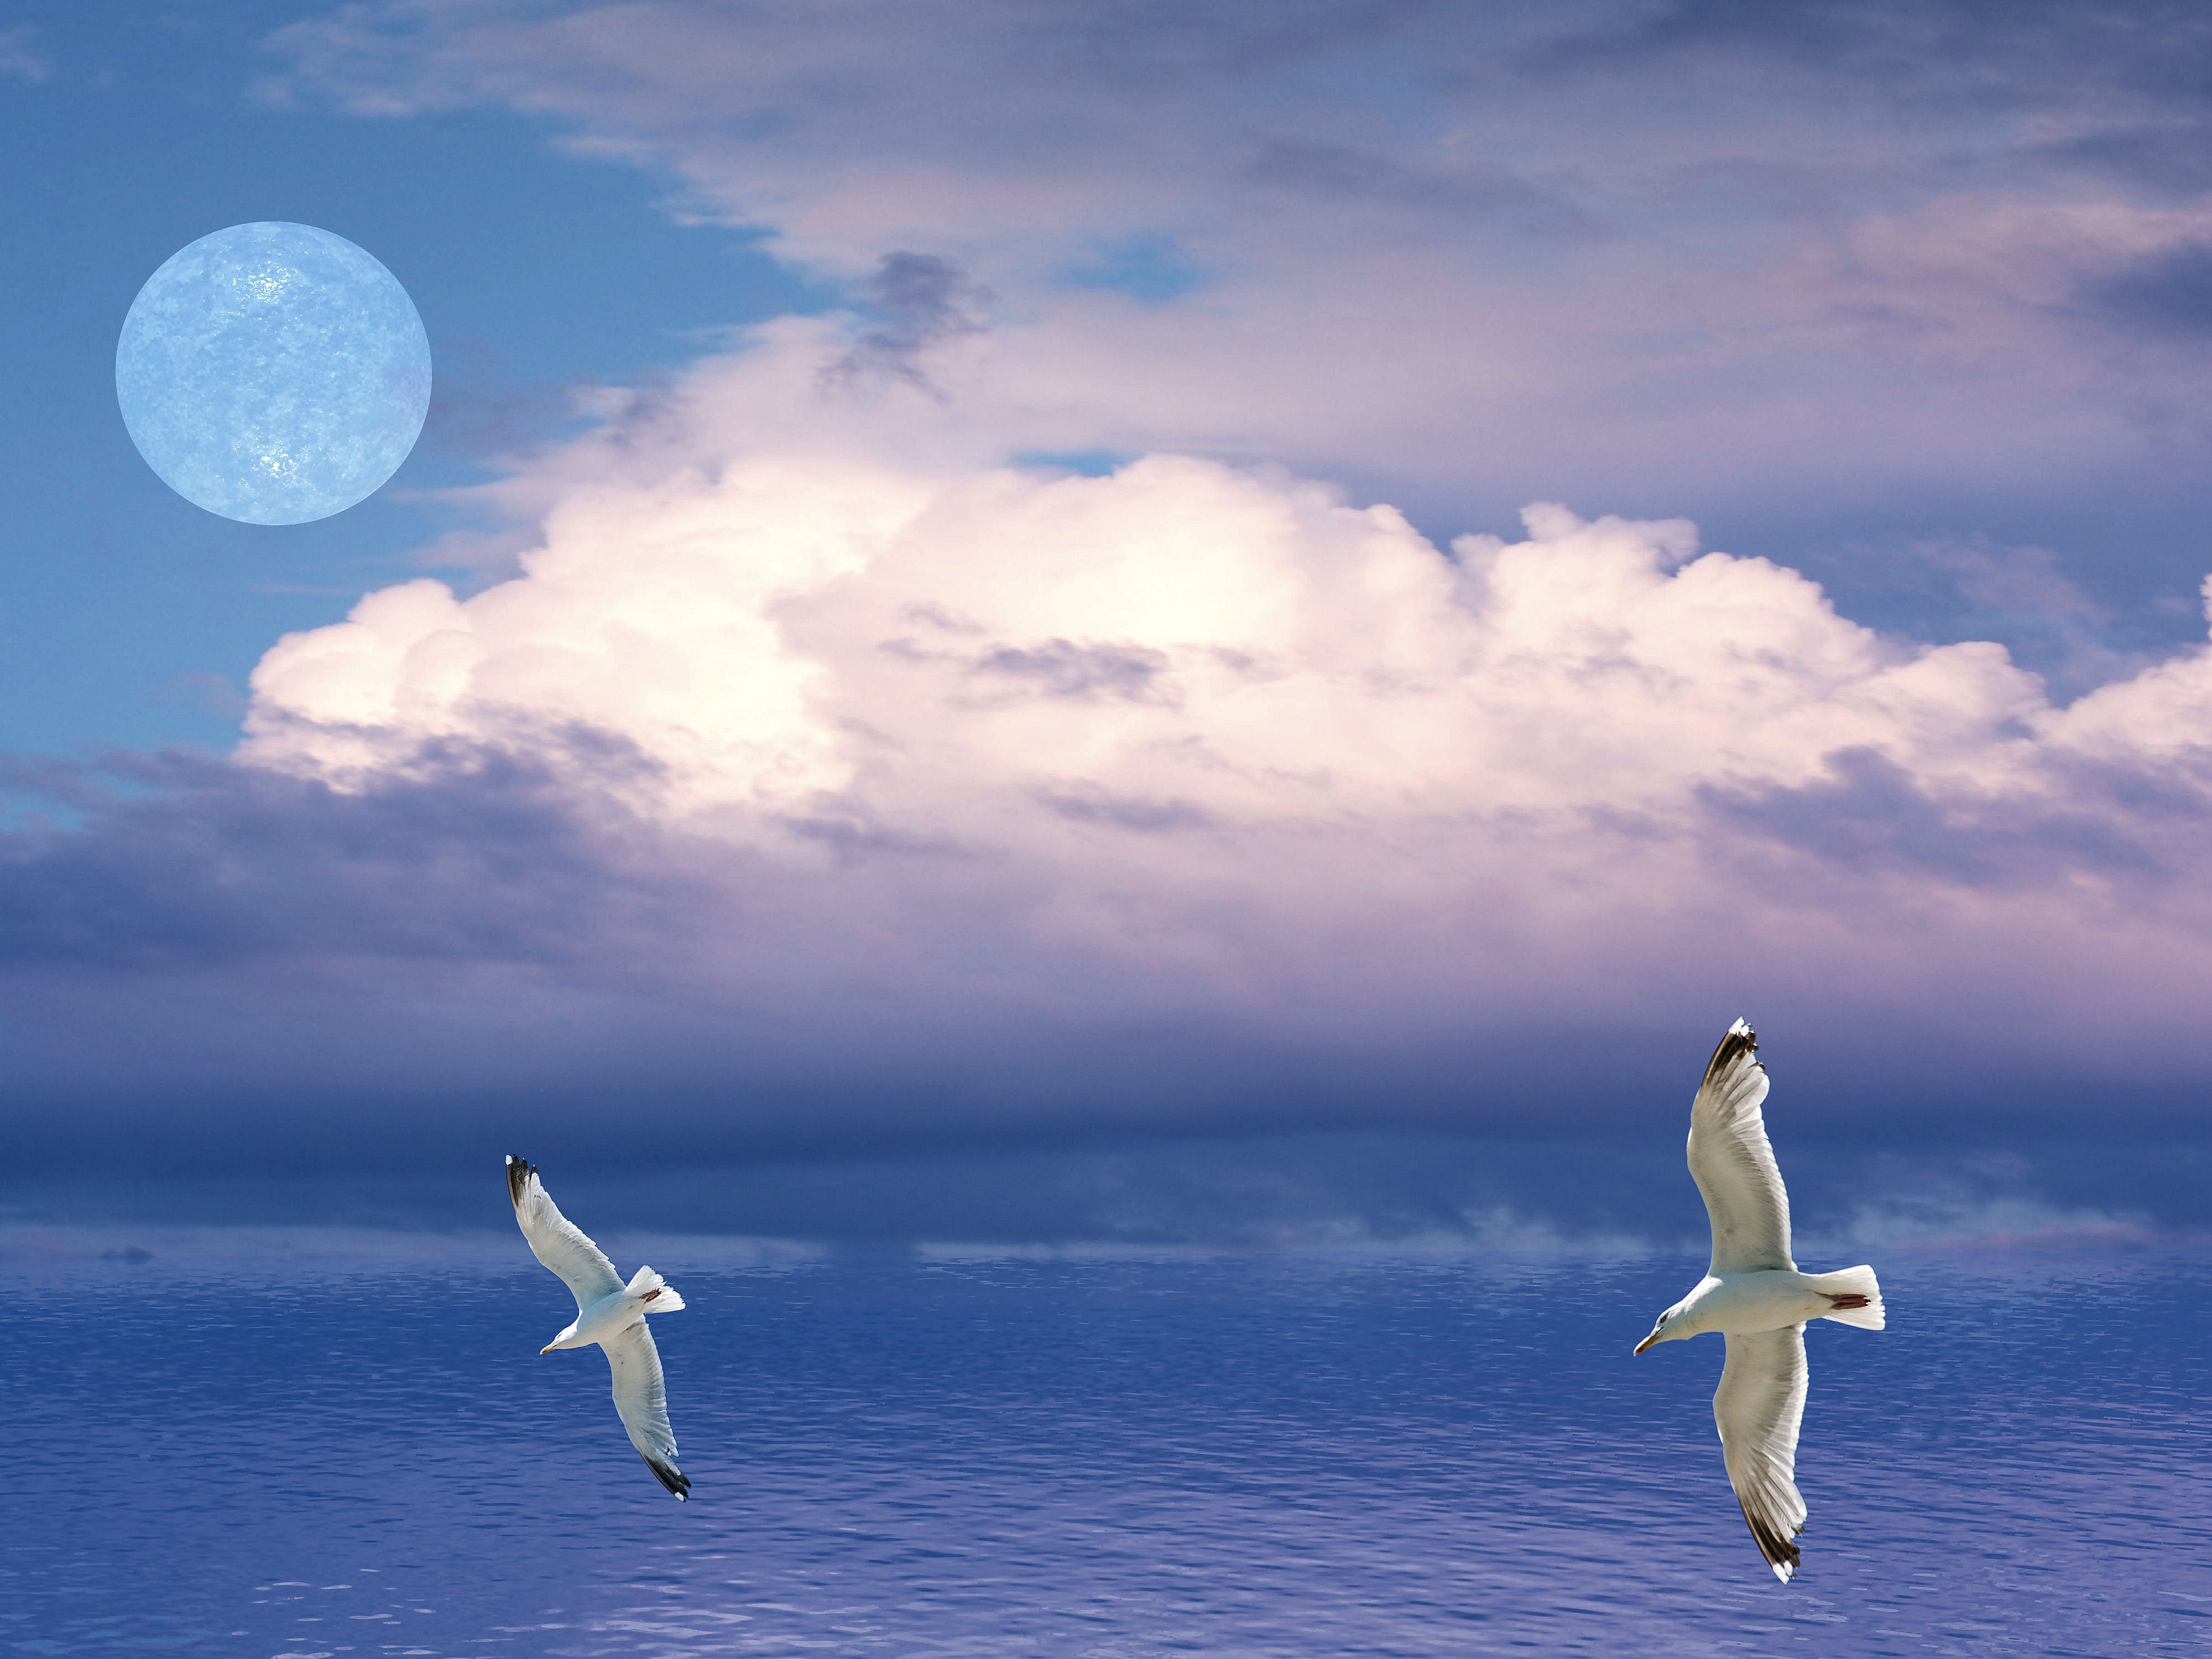
sea, nature, ocean, horizon, bird, wing, cloud, sky, wind, seabird, flying, evening, gull, flight, blue, moon, birds, clouds, seagulls, charadriiformes, atmosphere of earth